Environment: real
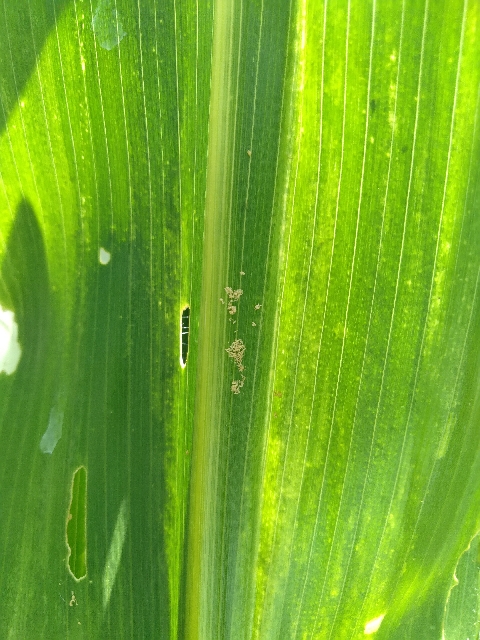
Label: lethal_necrosis